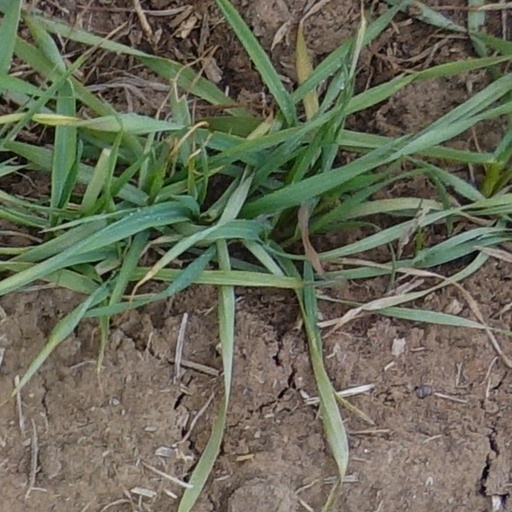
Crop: wheat